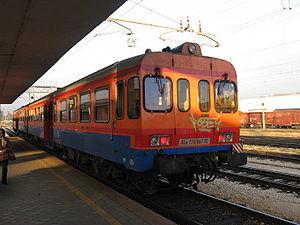
La liste ci-dessous est une liste la plus exhaustive possible des moyens de traction connus qui ont circulé et/ou qui circulent actuellement sur le réseau ferré italien, réseau public national, privé ou en concession.